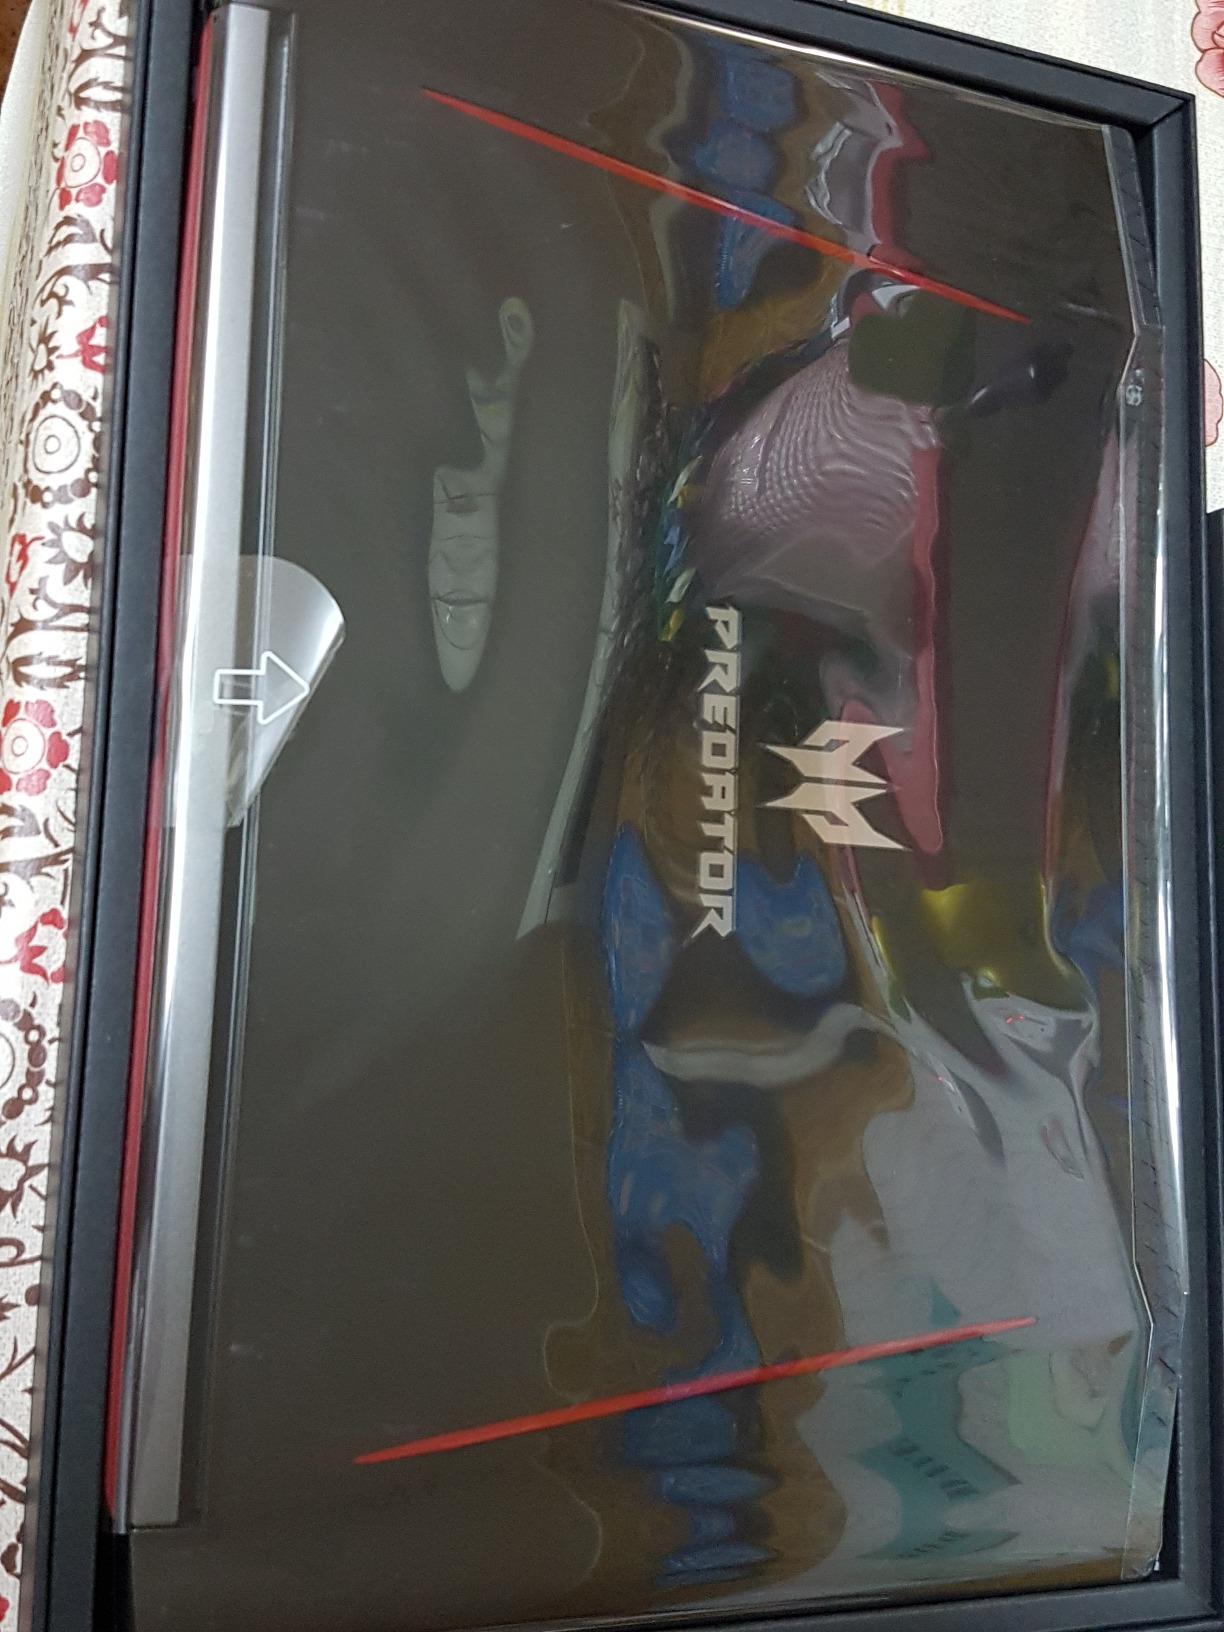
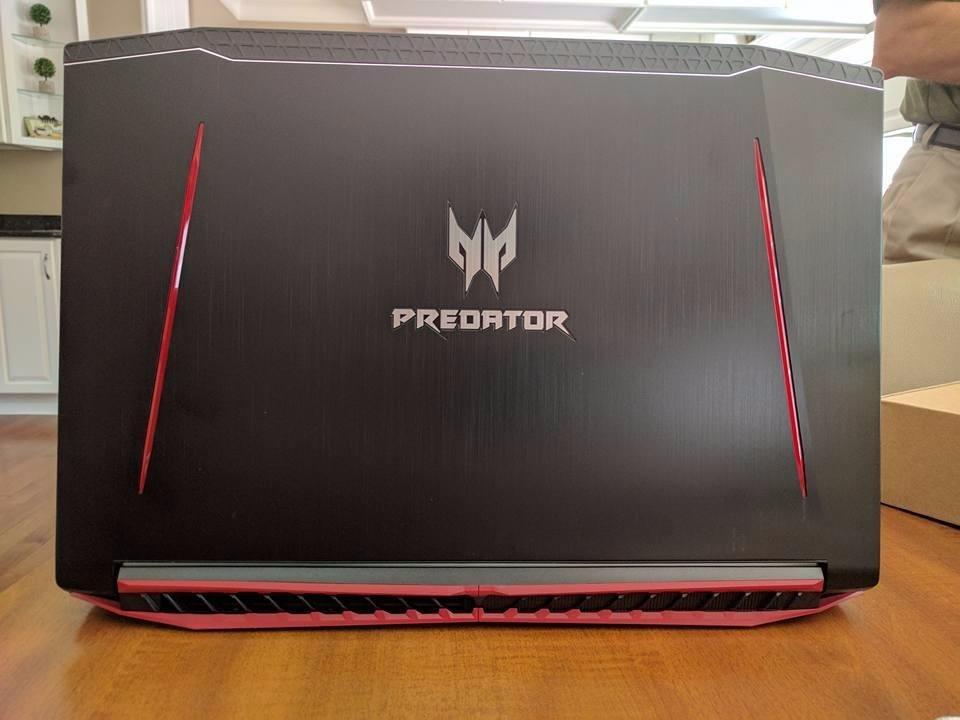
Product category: laptop
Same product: yes